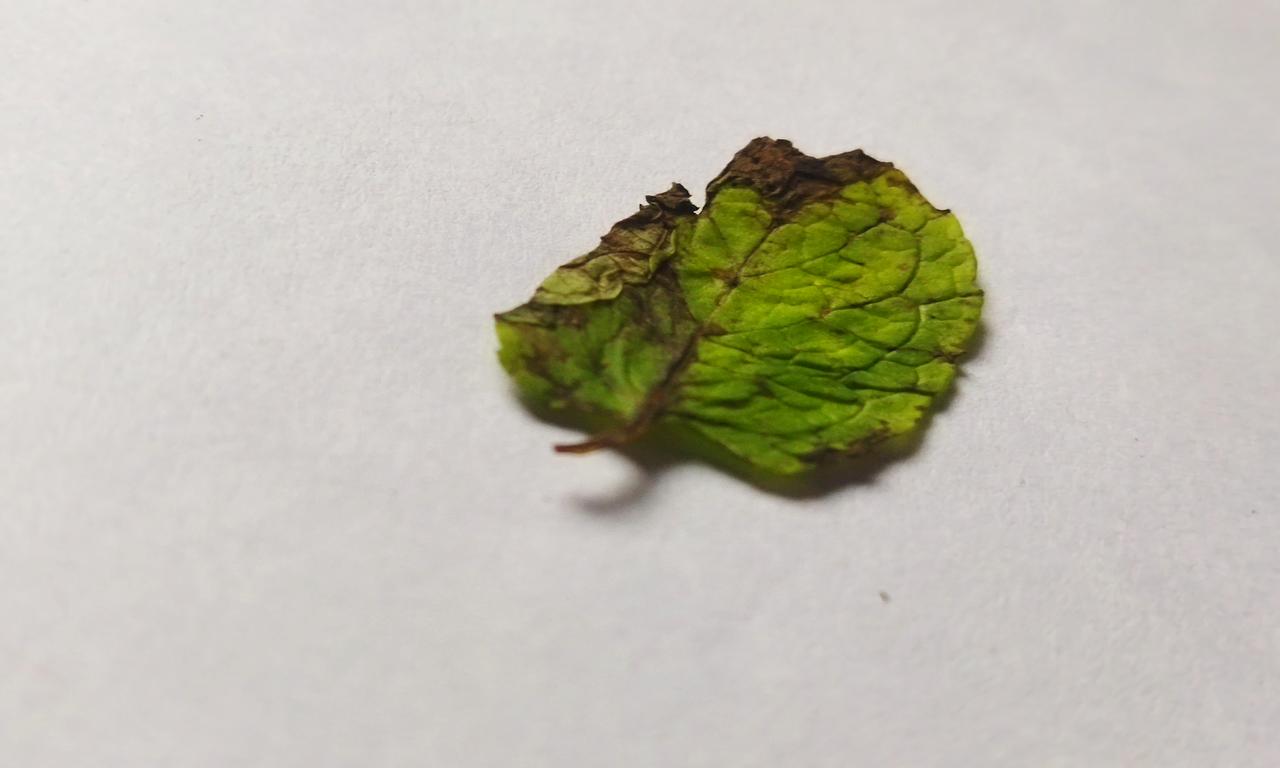
Label: Spoiled